La Vie de Marianne

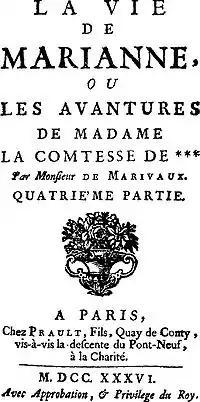
Fourth part of "La Vie de Marianne" (1736).

La Vie de Marianne (The life of Marianne: or, the adventures of the Countess of ***) is an unfinished novel by Pierre de Marivaux and illustrated by Jakob van der Schley.